Riders of the Deadline

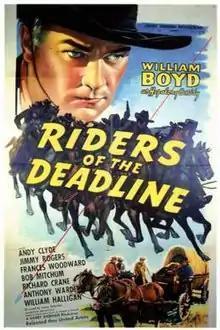
Theatrical release poster

Riders of the Deadline is a 1943 American Western film directed by Lesley Selander and written by Bennett Cohen. The film stars William Boyd, Andy Clyde, Jimmy Rogers, Frances Woodward, Robert Mitchum, Richard Crane, Anthony Warde and William Halligan. The film was released on December 3, 1943, by United Artists.